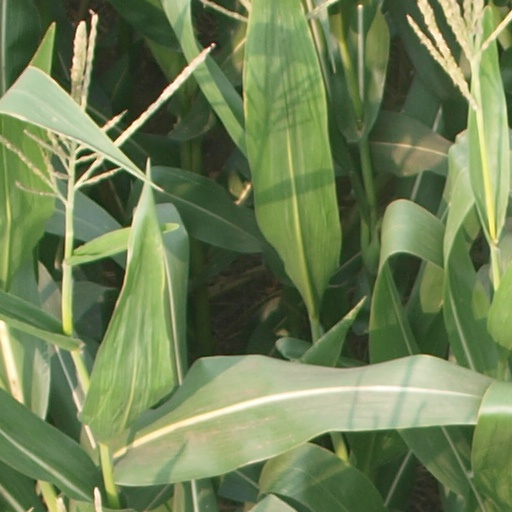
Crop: maize; corn